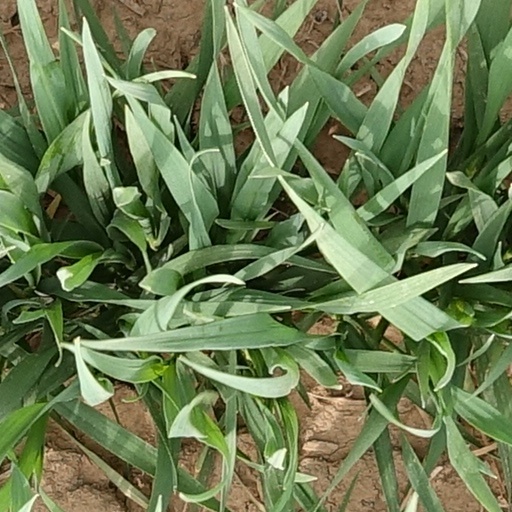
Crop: wheat